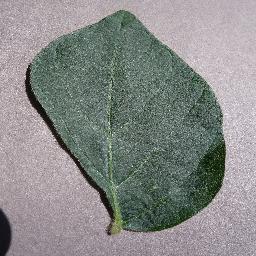
Label: Soybean___healthy